Question: Who is holding umbrella?
Tambaya: Wake riƙe da lema?
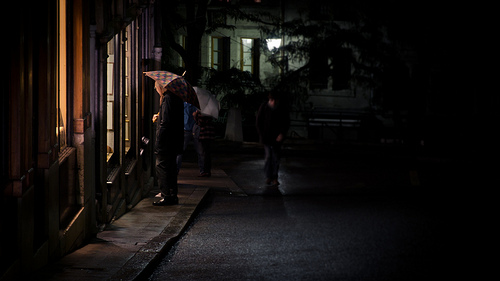
Answer: Man.
Amsa: Mutumin.